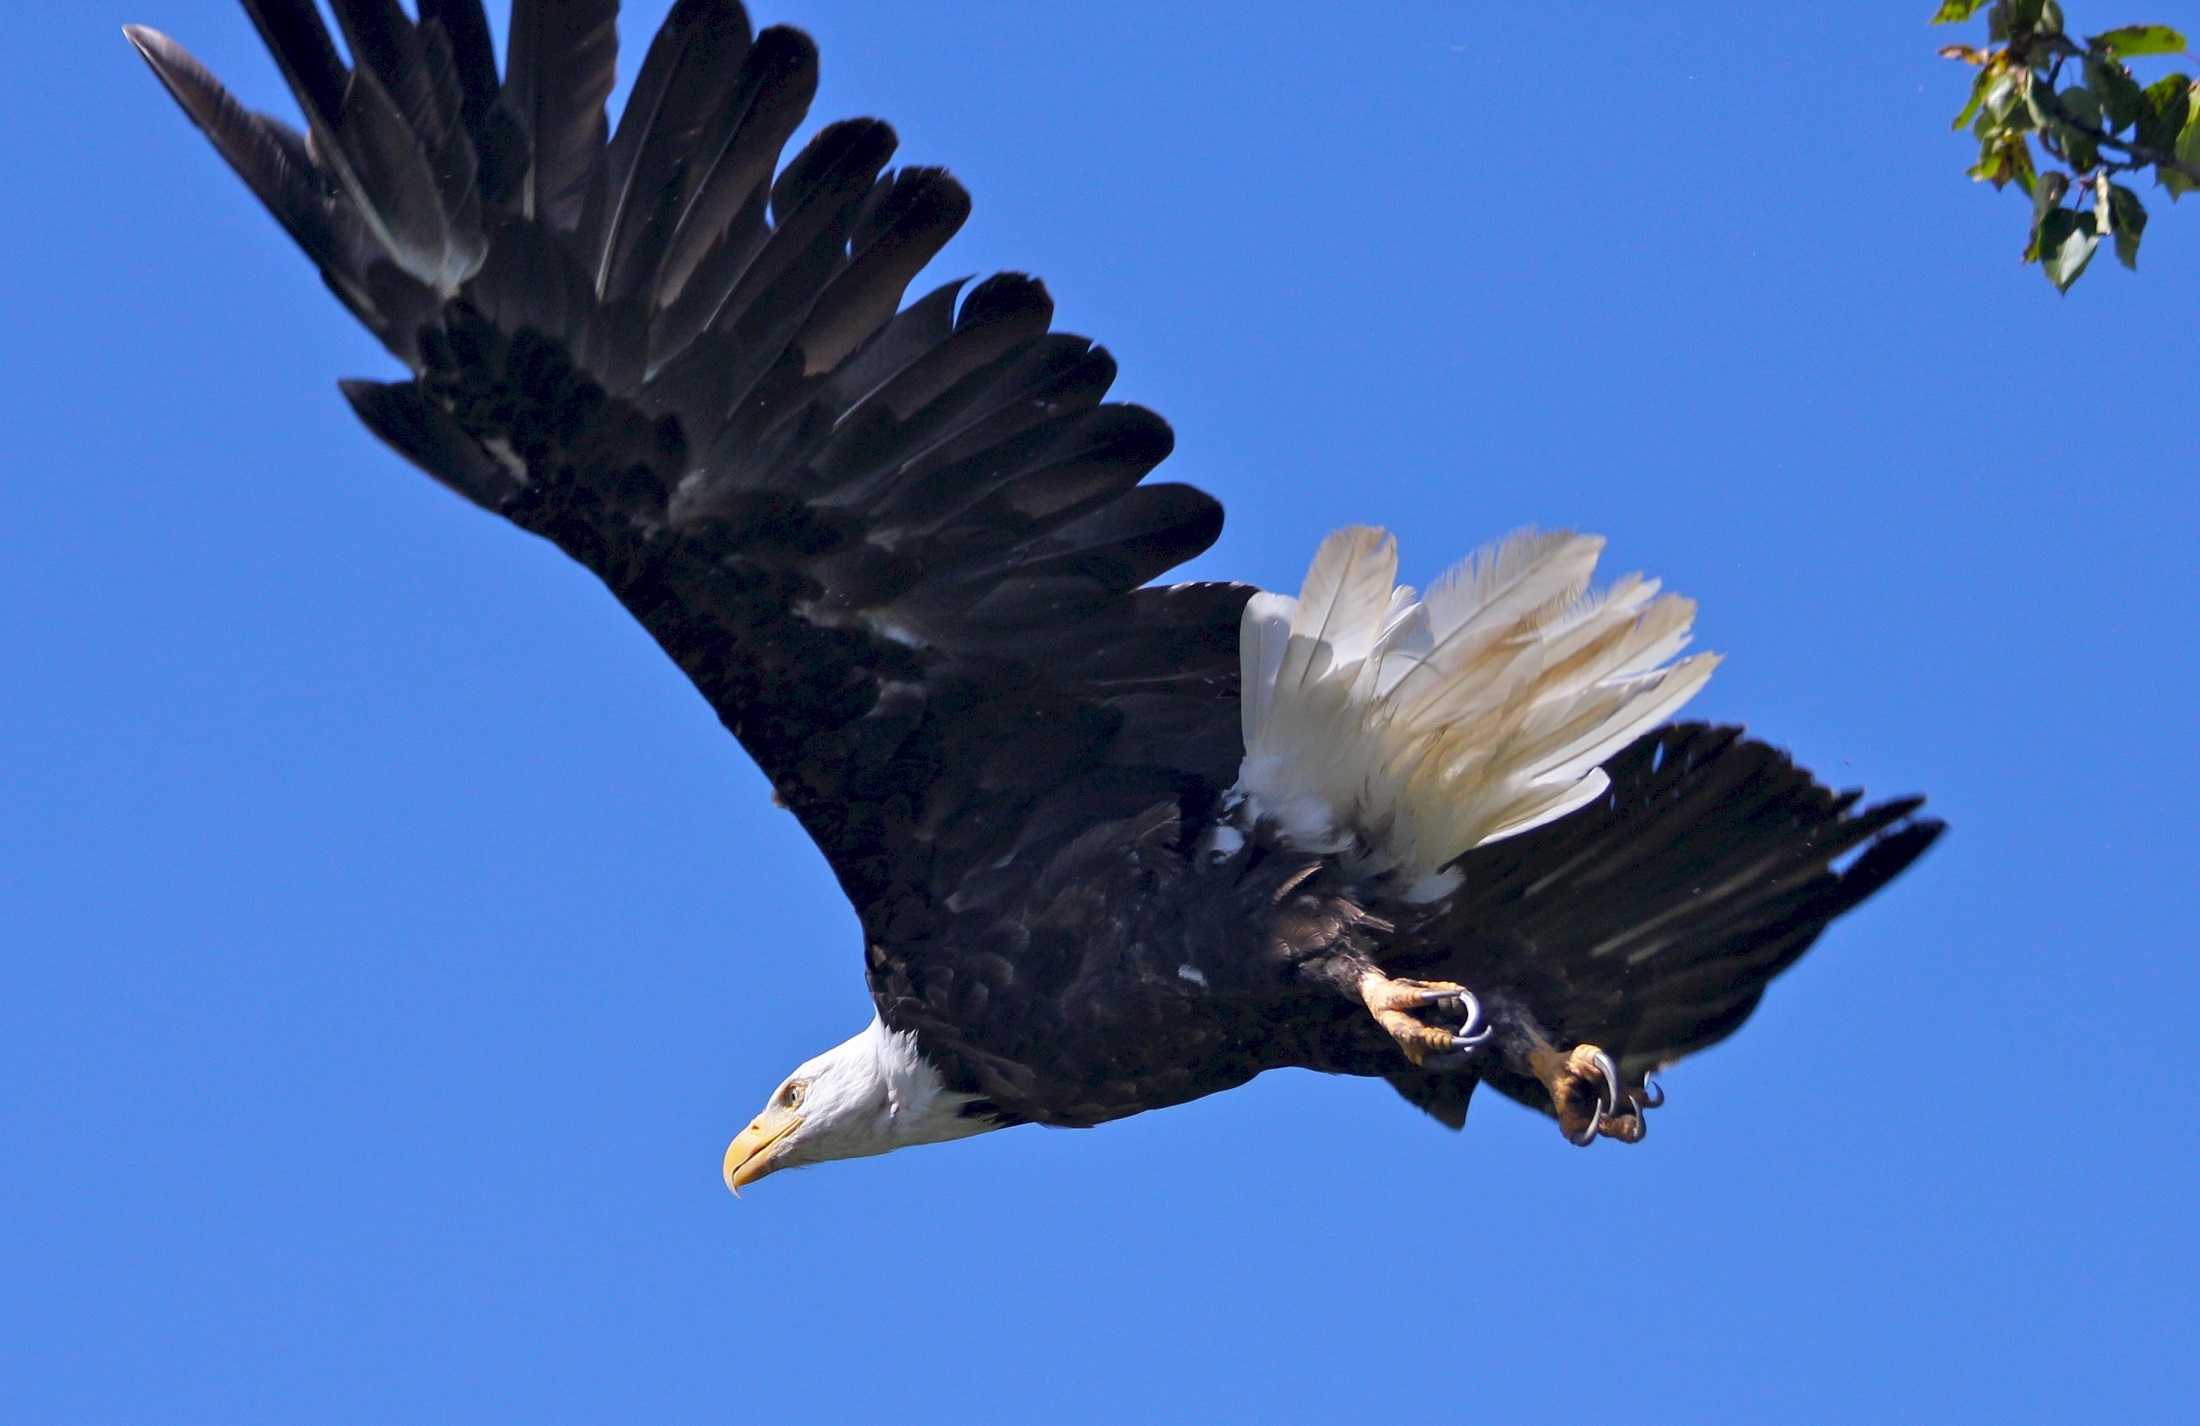
nature, bird, wing, sky, flying, wildlife, wild, portrait, beak, symbol, flight, eagle, predator, soaring, freedom, fauna, raptor, majestic, bird of prey, bald eagle, american, feathers, vertebrate, vulture, buzzard, accipitriformes